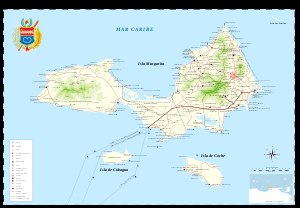
Isla Margarita
Margarita Islands beliggenhed i Nueva Esparta
Øen Isla Margarita ligger i det Caribiske Hav. Sammen med øerne Car og Cubagua, er det den eneste østat i Venezuela, kaldet Nueva Esparta. Øen spillede en vigtig rolle i historien om uafhængighed i Venezuela. Efter dette fokuserede man på handel, som blev udviklet med hjælp fra udenlandske rejsende, der hovedsageligt kom fra Spanien og indbyggerne på øen.